Pedotser

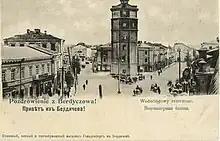
Berdychiv with Choral synagogue

He died in 1902 in Berdychiv. Among his well-known descendants were the Yiddish language poets Shifra Kholodenko and her brother David Hofstein.